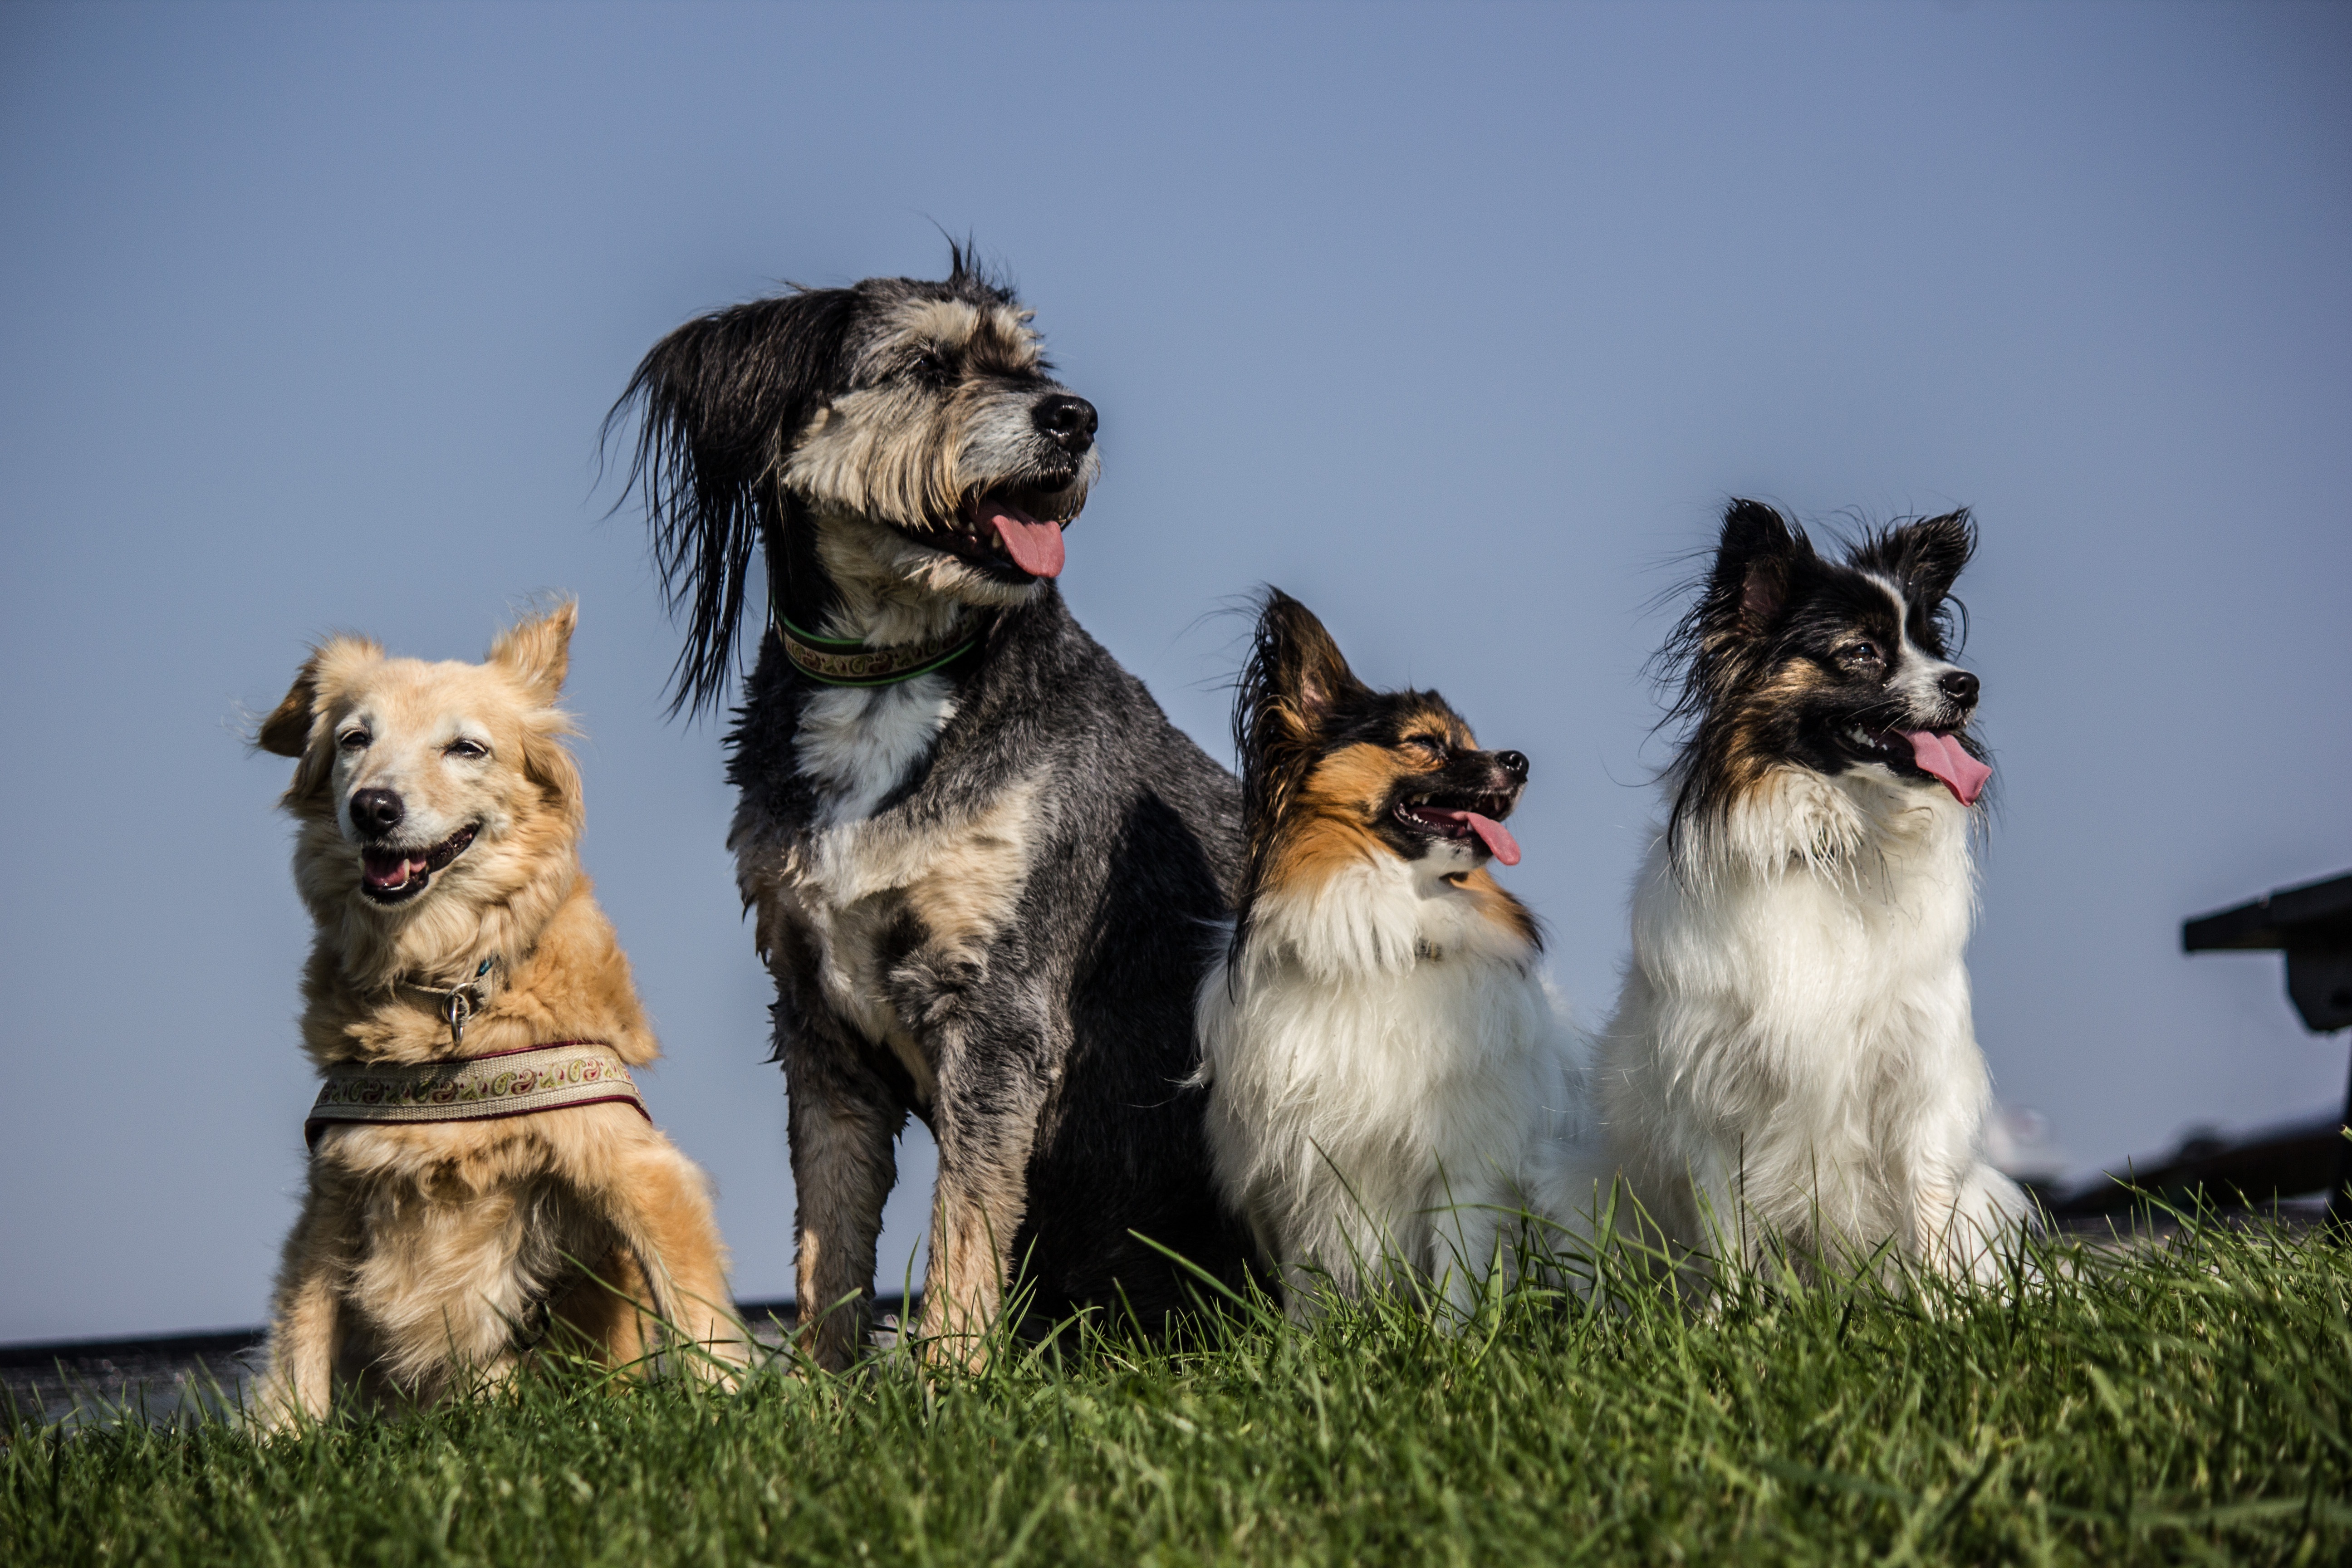
grass, sky, meadow, view, dog, animal, pet, mammal, vertebrate, papillon, curious, dog breed, pack, hybrids, dog like mammal, dog breed group, four dogs